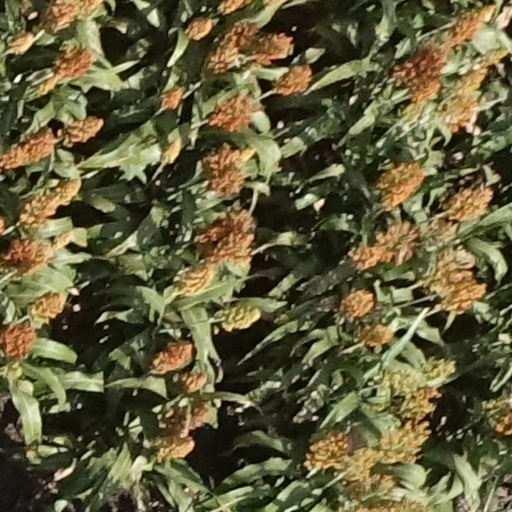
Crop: sorghum